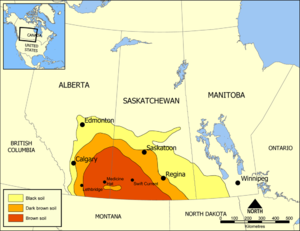
Le coteau du Missouri est un vaste plateau qui s'étend le long de la rive orientale de la vallée de la rivière Missouri dans le centre du Dakota du Nord et le centre-nord du Dakota du Sud, aux États-Unis.
Le Triangle de Palliser est une zone géographique située au sud de l'Alberta et de la Saskatchewan, au Canada. Elle est nommée ainsi en raison de sa forme triangulaire. Le triangle va, au sud, de Red Deer jusqu'à la frontière des États-Unis. Le triangle de Palliser fait partie d'un ensemble plus vaste encore qui recouvre une très grande région géologique s'étendant au-delà de la frontière canadienne et recouvrant la vallée du Missouri dans le Dakota du Nord et le Dakota du Sud. Cet ensemble géologique central de l'Amérique du Nord, situé de part et d'autre de la frontière est appelé "Coteau du Missouri"